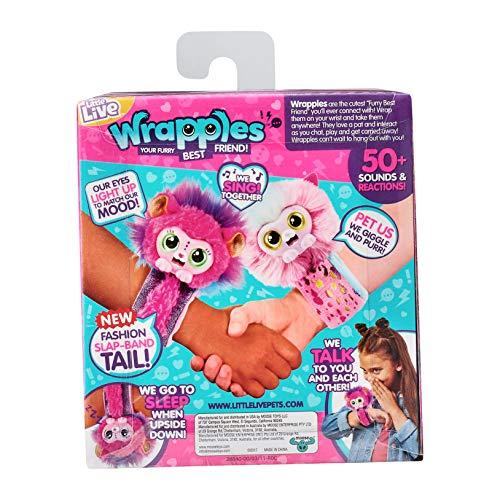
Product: Little Live Wrapples - Zahara
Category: Toys & Games | Stuffed Animals & Plush Toys | Plush Interactive Toys
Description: Zahara is your "furry fashionable best friend" Wrap her on your wrist and take her anywhere.
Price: $11.23
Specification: ProductDimensions:5x3x4inches|ItemWeight:5.9ounces|ShippingWeight:5.9ounces(Viewshippingratesandpolicies)|ASIN:B07NSMKFFM|Itemmodelnumber:B07NSMKFFM|Manufacturerrecommendedage:5-15years|Batteries:2AAbatteriesrequired.(included)